History of Denver

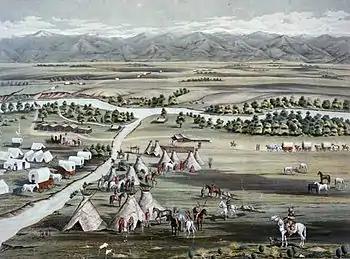
Painting of Denver in 1859

On October 24, 1859, an election was held to form a provisional government for the goldfields and the formation of the Provisional Government of the Territory of Jefferson was approved. The elected Governor of the Territory of Jefferson, Robert Williamson Steele, opened the first session of the Jefferson Territorial Legislature in Denver City on November 7, 1859. The Congress, embroiled in the debate over slavery, failed to consider the new territory. The election of Abraham Lincoln for the President of the United States eliminated any chance for federal endorsement of the Territory of Jefferson and any role in government for Governor Steele, a staunch pro-Union Democrat and vocal opponent of Lincoln and the Republican Party.